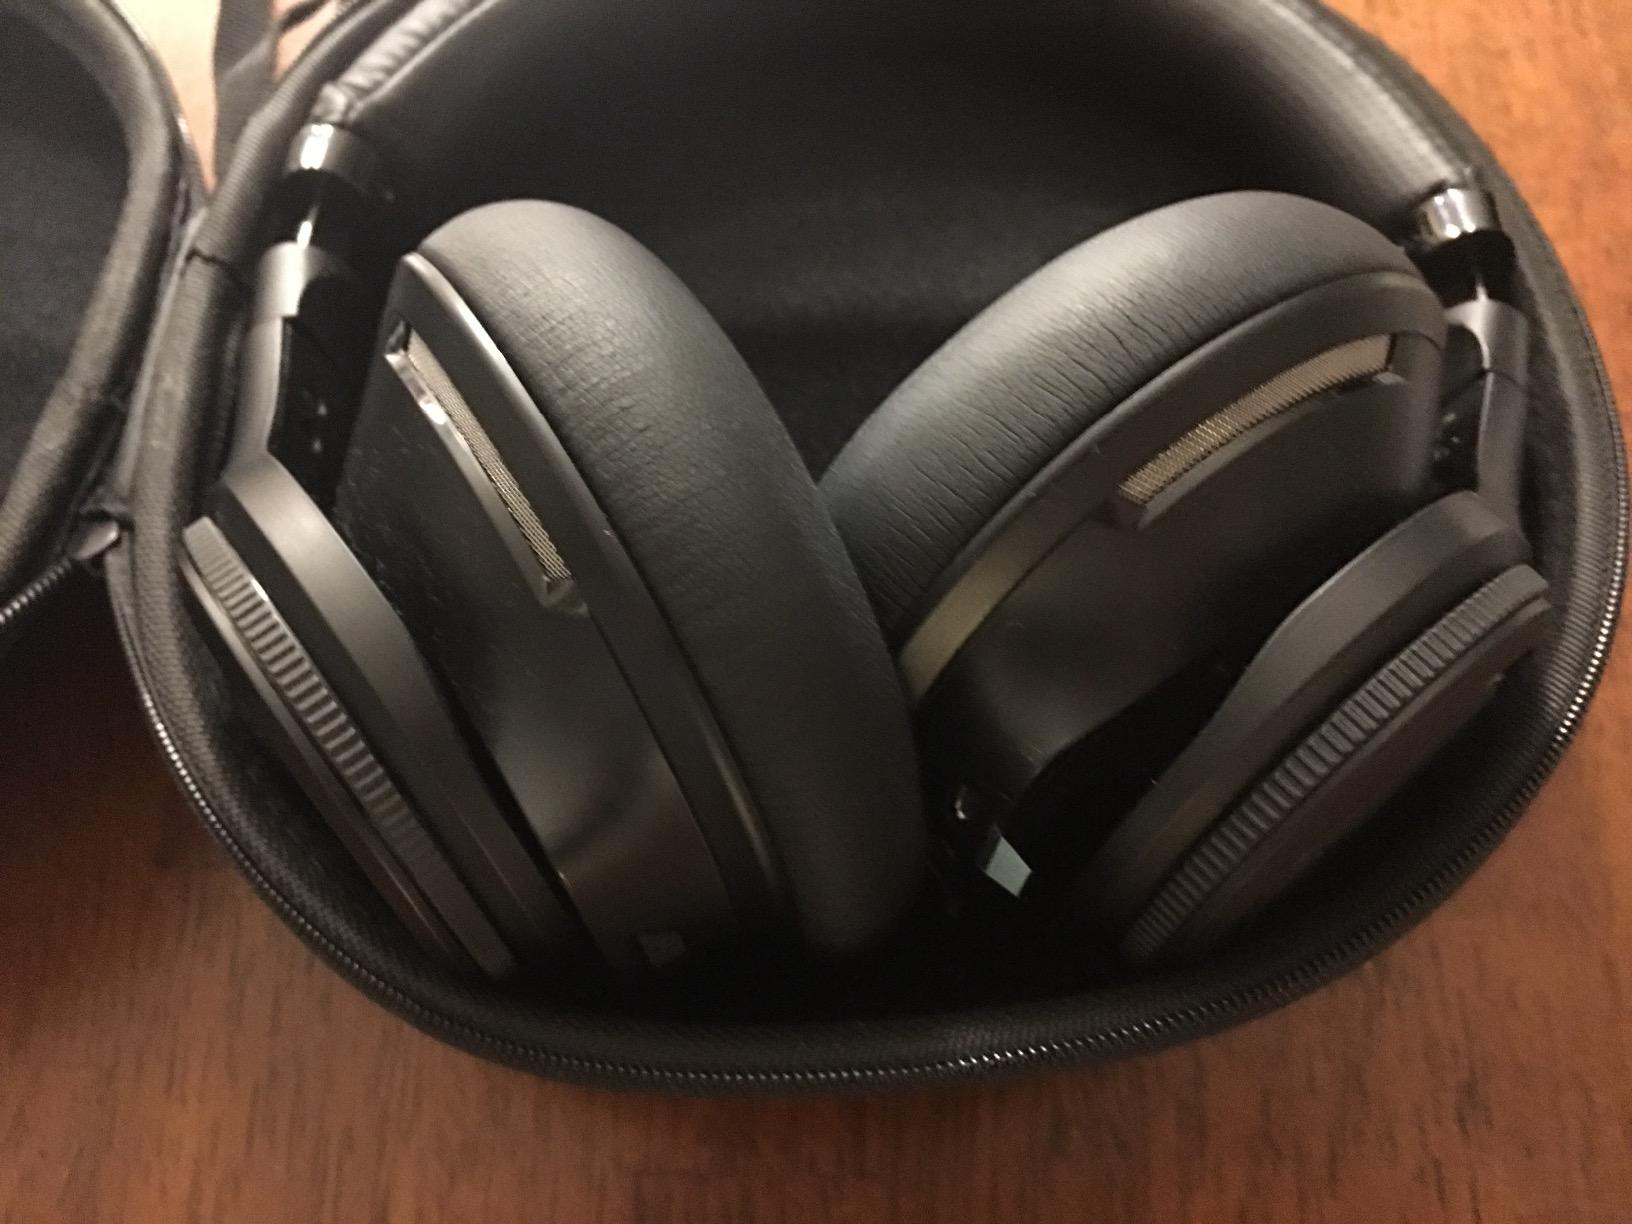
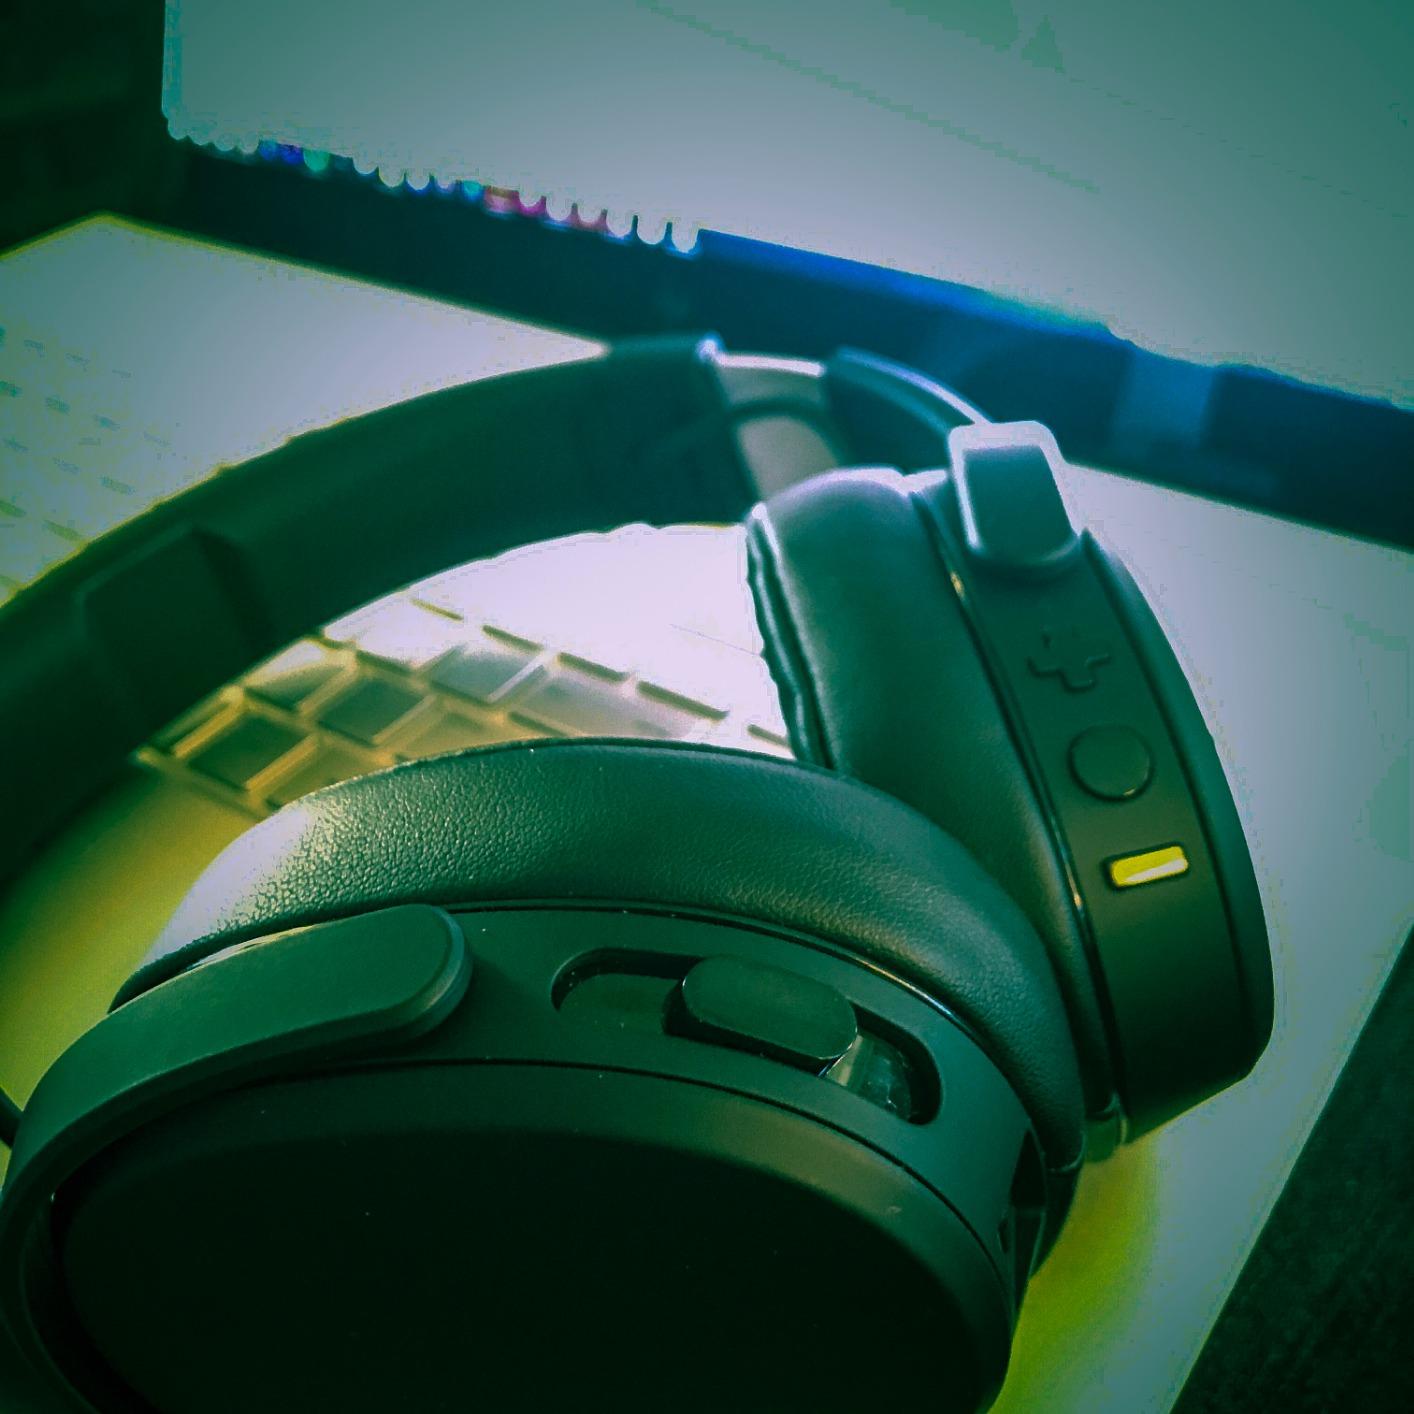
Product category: headphones
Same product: no